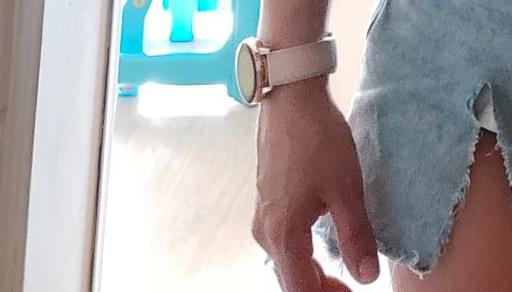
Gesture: no_gesture